Tay Bridge

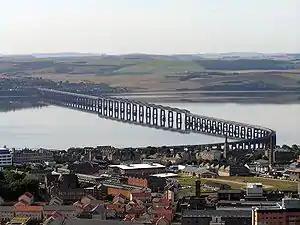
Tay Bridge at Dundee, Scotland, seen from the Dundee Law hill

The Tay Bridge carries rail traffic across the Firth of Tay in Scotland between Dundee and the suburb of Wormit in Fife. Its span is . It is the second bridge to occupy the site.